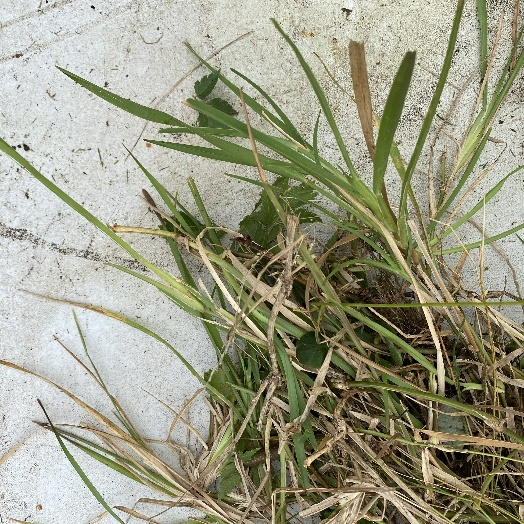
Label: Vegetation